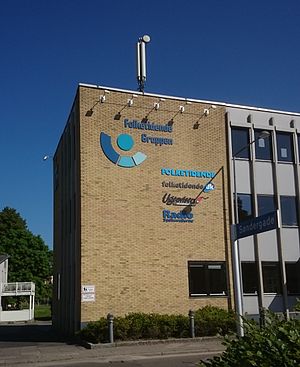
Nykøbing Falster / Økonomi og erhverv / Erhverv
Folketidende Gruppens bygning i Tværgade, hvor Lolland-Falsters Folketidende og Radio SydhavsØerne holder til.
Folketidende Gruppens adresse i Nykøbing Falster.
Nykøbing Falster er en gammel købstad og den største by på Falster med 16.940 indbyggere, inkl. satellitbyer 25.488. Byen er via Frederik d. 9's Bro knyttet sammen med Sundby på Lollandssiden samt Tingsted på Falster og landsbyen Nagelsti på Lolland. Nykøbing Falster er hovedby i Guldborgsund Kommune, der tilhører Region Sjælland. Byen er i dag et uddannelses-, handels- og industrimæssigt centrum for Lolland-Falster med sukkerfabrik, shippingfirmaer, fiskeri, flere uddannelsesinstitutioner og et stort udvalg af butikker.